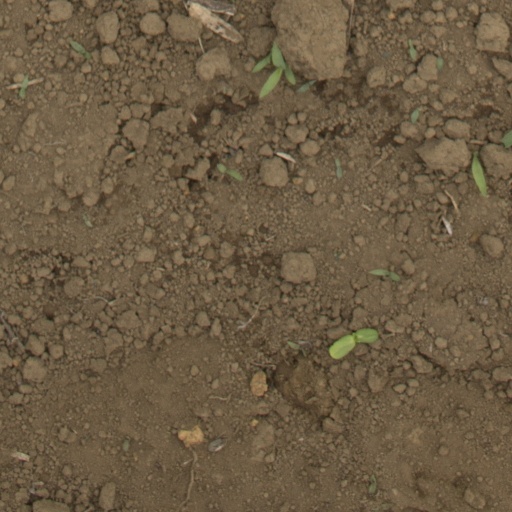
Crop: Jerusalem artichoke